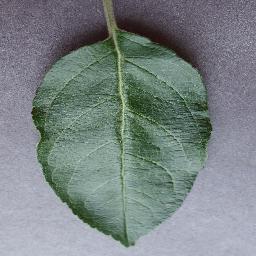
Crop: apple
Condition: healthy